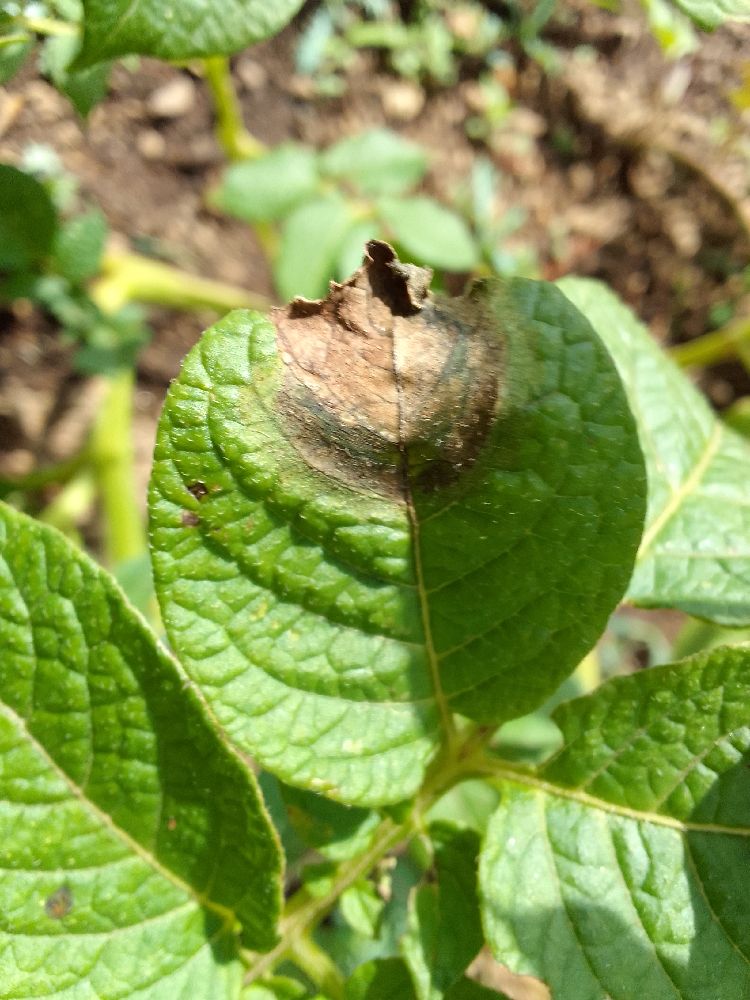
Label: Late blight